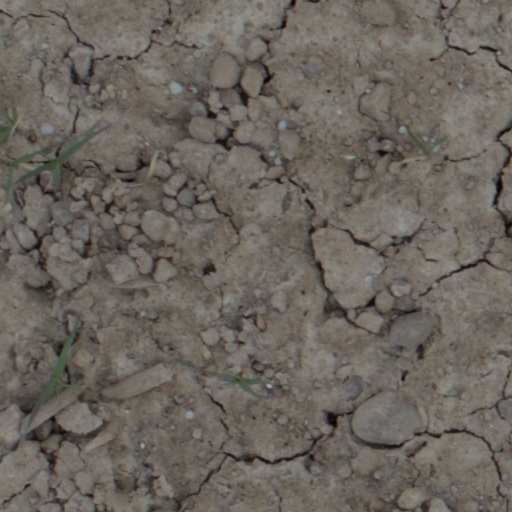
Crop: wheat